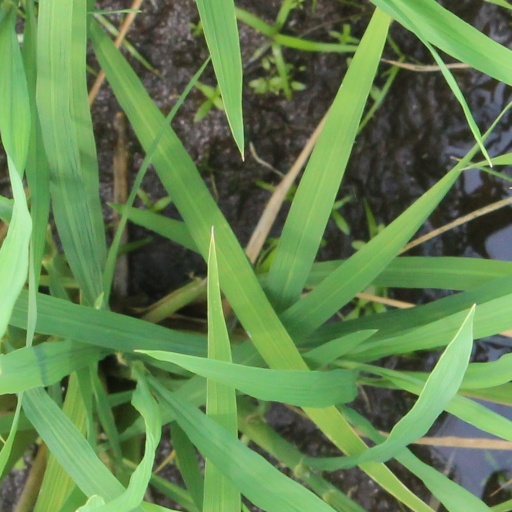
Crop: rice